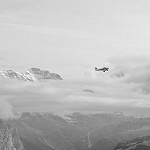
Label: B & W